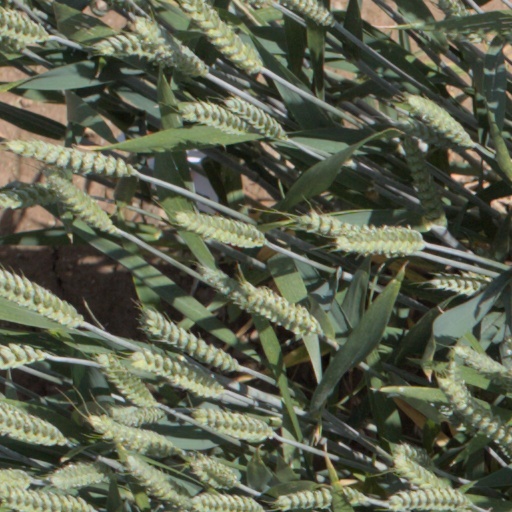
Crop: wheat